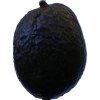
Label: black_avocado